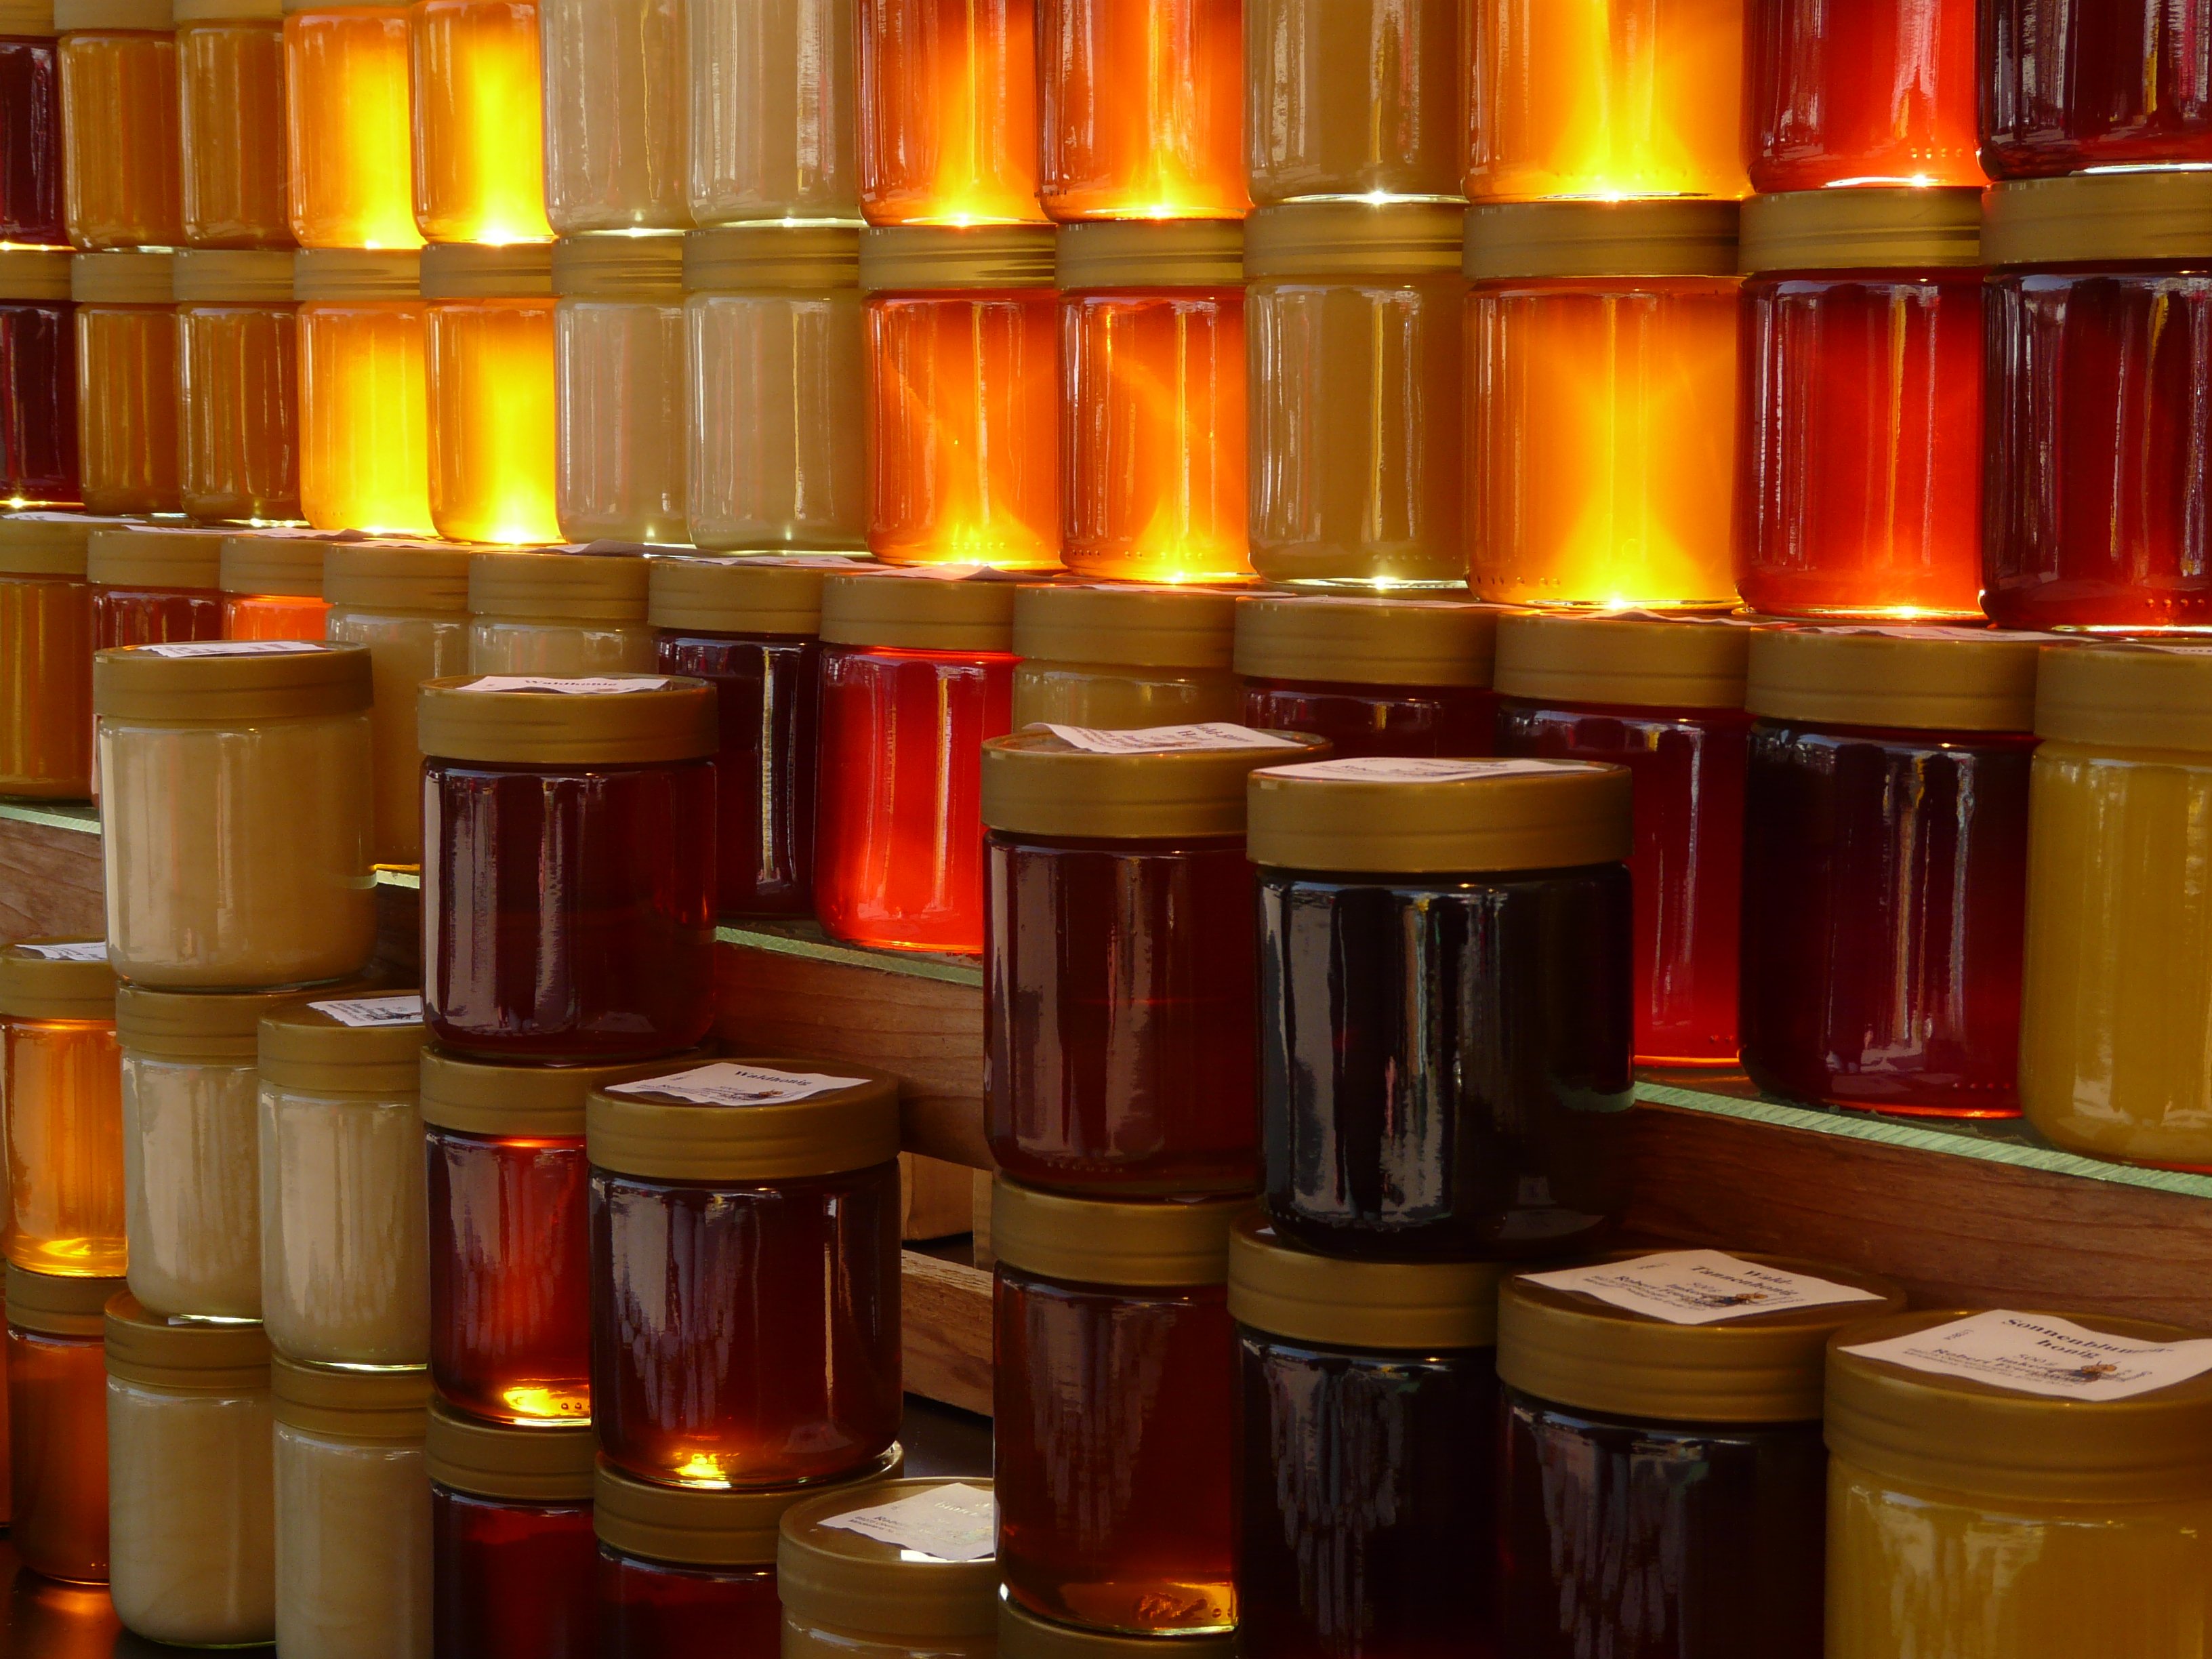
wood, sweet, honey, food, color, close, beekeeper, back light, beekeeping, man made object, honey jar, honey for sale